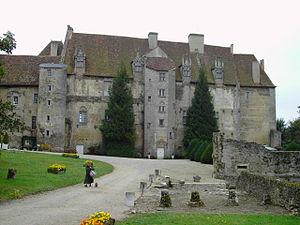
le château de boussac auteur --Michel mans 19 septembre 2006 à 12:03
Boussac, autrefois nommé Boussac-le-Château pour mieux la différencier de sa voisine Boussac-Bourg, est une commune française, située dans le département de la Creuse, en région Nouvelle-Aquitaine.
Le château de Boussac est situé à Boussac dans le département de la Creuse, en région Nouvelle-Aquitaine. Boussac est au bord de la Petite Creuse, à 40 km environ au nord-est de Guéret.